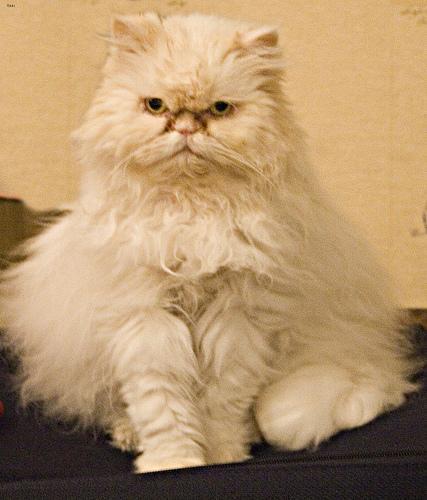
Persian